Fenoterol

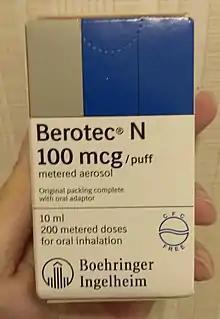
Fenoterol branded as Berotec

Fenoterol is a short-acting β agonist that also stimulates β receptors. Fenoterol has more cardiovascular toxicity than isoprenaline or salbutamol. Fenoterol was widely used in New Zealand in the late 1970s and the 1980s until it was removed from the New Zealand drug tariff in 1989 because its introduction and widespread use was associated with an epidemic of asthma deaths. A series of case-control studies demonstrated that asthmatics using fenoterol were more likely to die of asthma compared with controls treated with alternative beta agonists; this risk of asthma deaths was particularly high in severe asthmatics. The mortality rate declined following withdrawal of fenoterol without evidence supporting an alternative explanation for the abrupt rise and fall in asthma deaths. Data did not support confounding by severity as the explanation for the excess mortality. There are alternative short-acting beta agonists that have not been associated with increased mortality (e.g. salbutamol [albuterol]).